Lancashire County Cricket Club

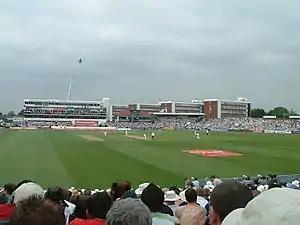
Old Trafford in 2007, before the ground was renovated

Lancashire were promoted back to the first division of the county championship in 2005, winning the second division title in the process. They stayed up in the National League, progressed to the finals' day of the Twenty20 Cup and were knocked out in the semi-final of the C&G Trophy. Despite winning the second division title, there were concerns that the squad may have been getting too old and that there were limited opportunities for the younger players. Of Lancashire's performance over the season, Watkinson said "I was not happy about our batting and, although we have achieved what we set out to do – get promoted – our performance left a lot to be desired". Lancashire are one of three teams, along with Middlesex and Surrey, never to have finished bottom in the County Championship. On their return to the first division in the 2006 season, Lancashire finished second in the Championship. They also finished as runners-up in the NatWest Trophy.